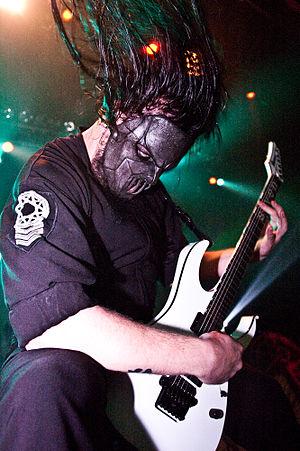
Mick Thomson, de son vrai nom Michael Gordon Thomson est le guitariste principal du groupe de metal Slipknot. Son surnom est "Log" et sa devise est : " Si tu n'as pas de problème avec moi je n'en ai pas avec toi."